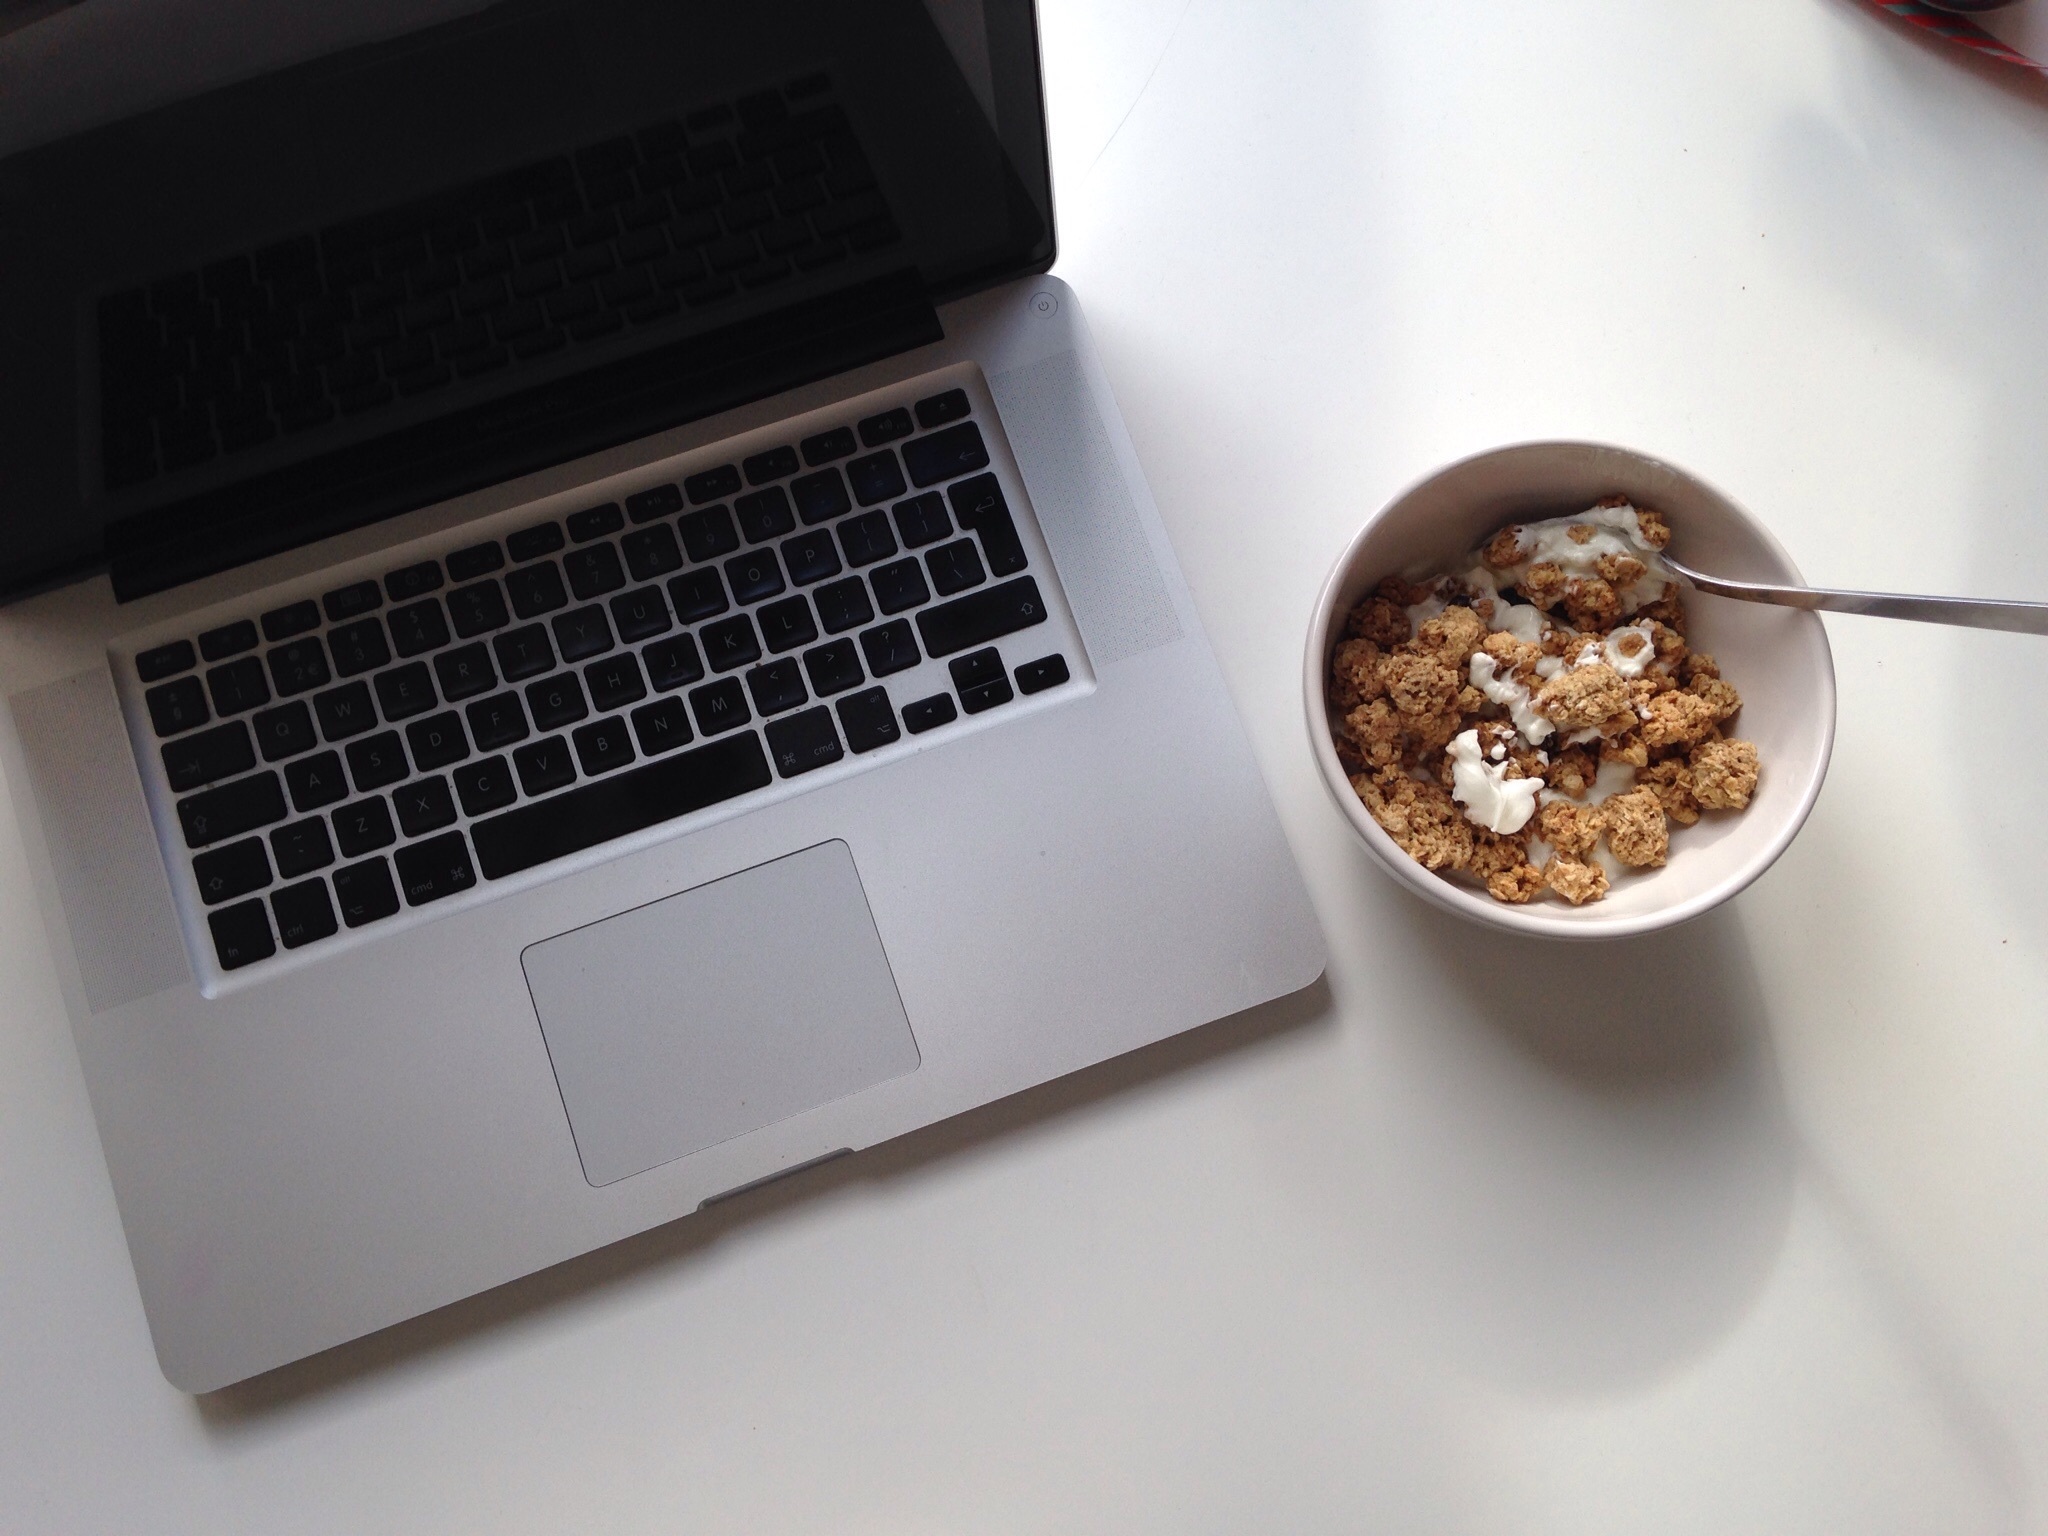
food, chocolate